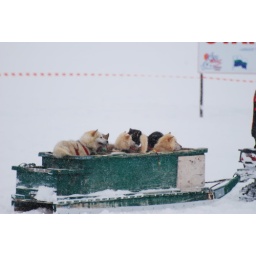
a sled dog team together in a komatik box just before a race....they ride in style until it's time to work